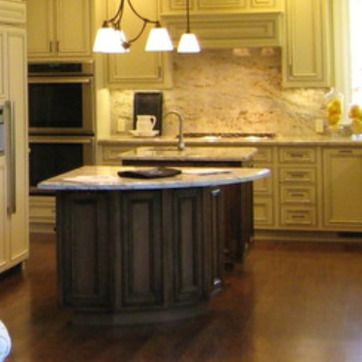
Material: polishedstone